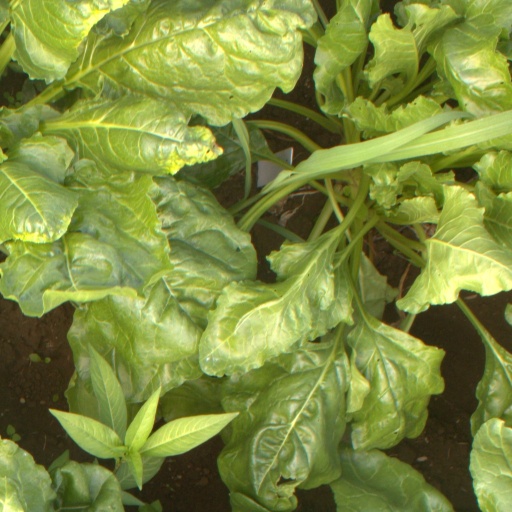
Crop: sugar beet